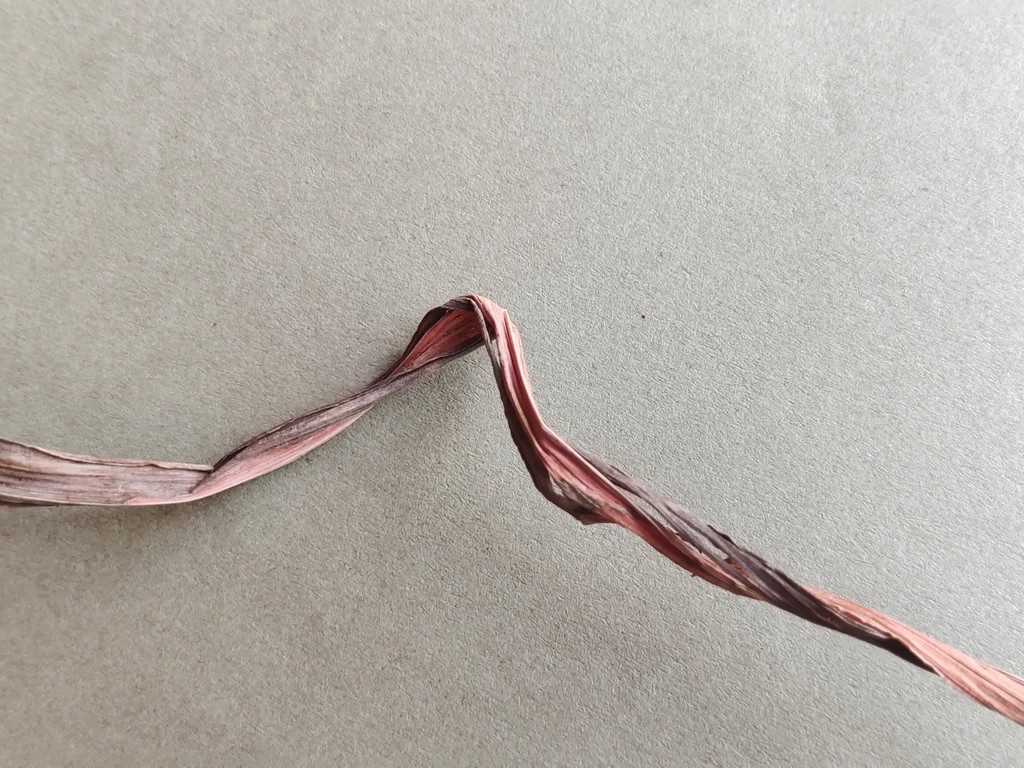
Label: Dried